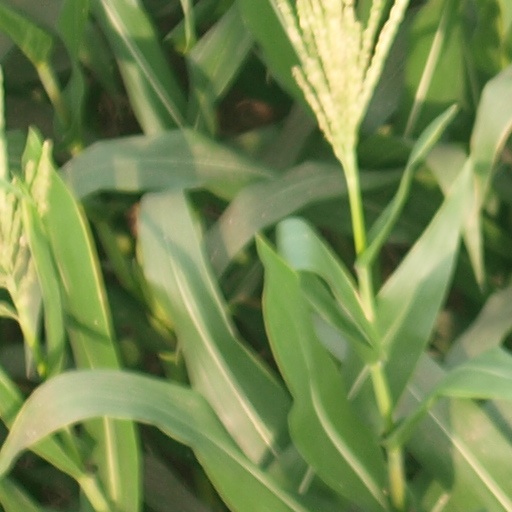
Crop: maize; corn